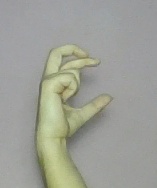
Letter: thal